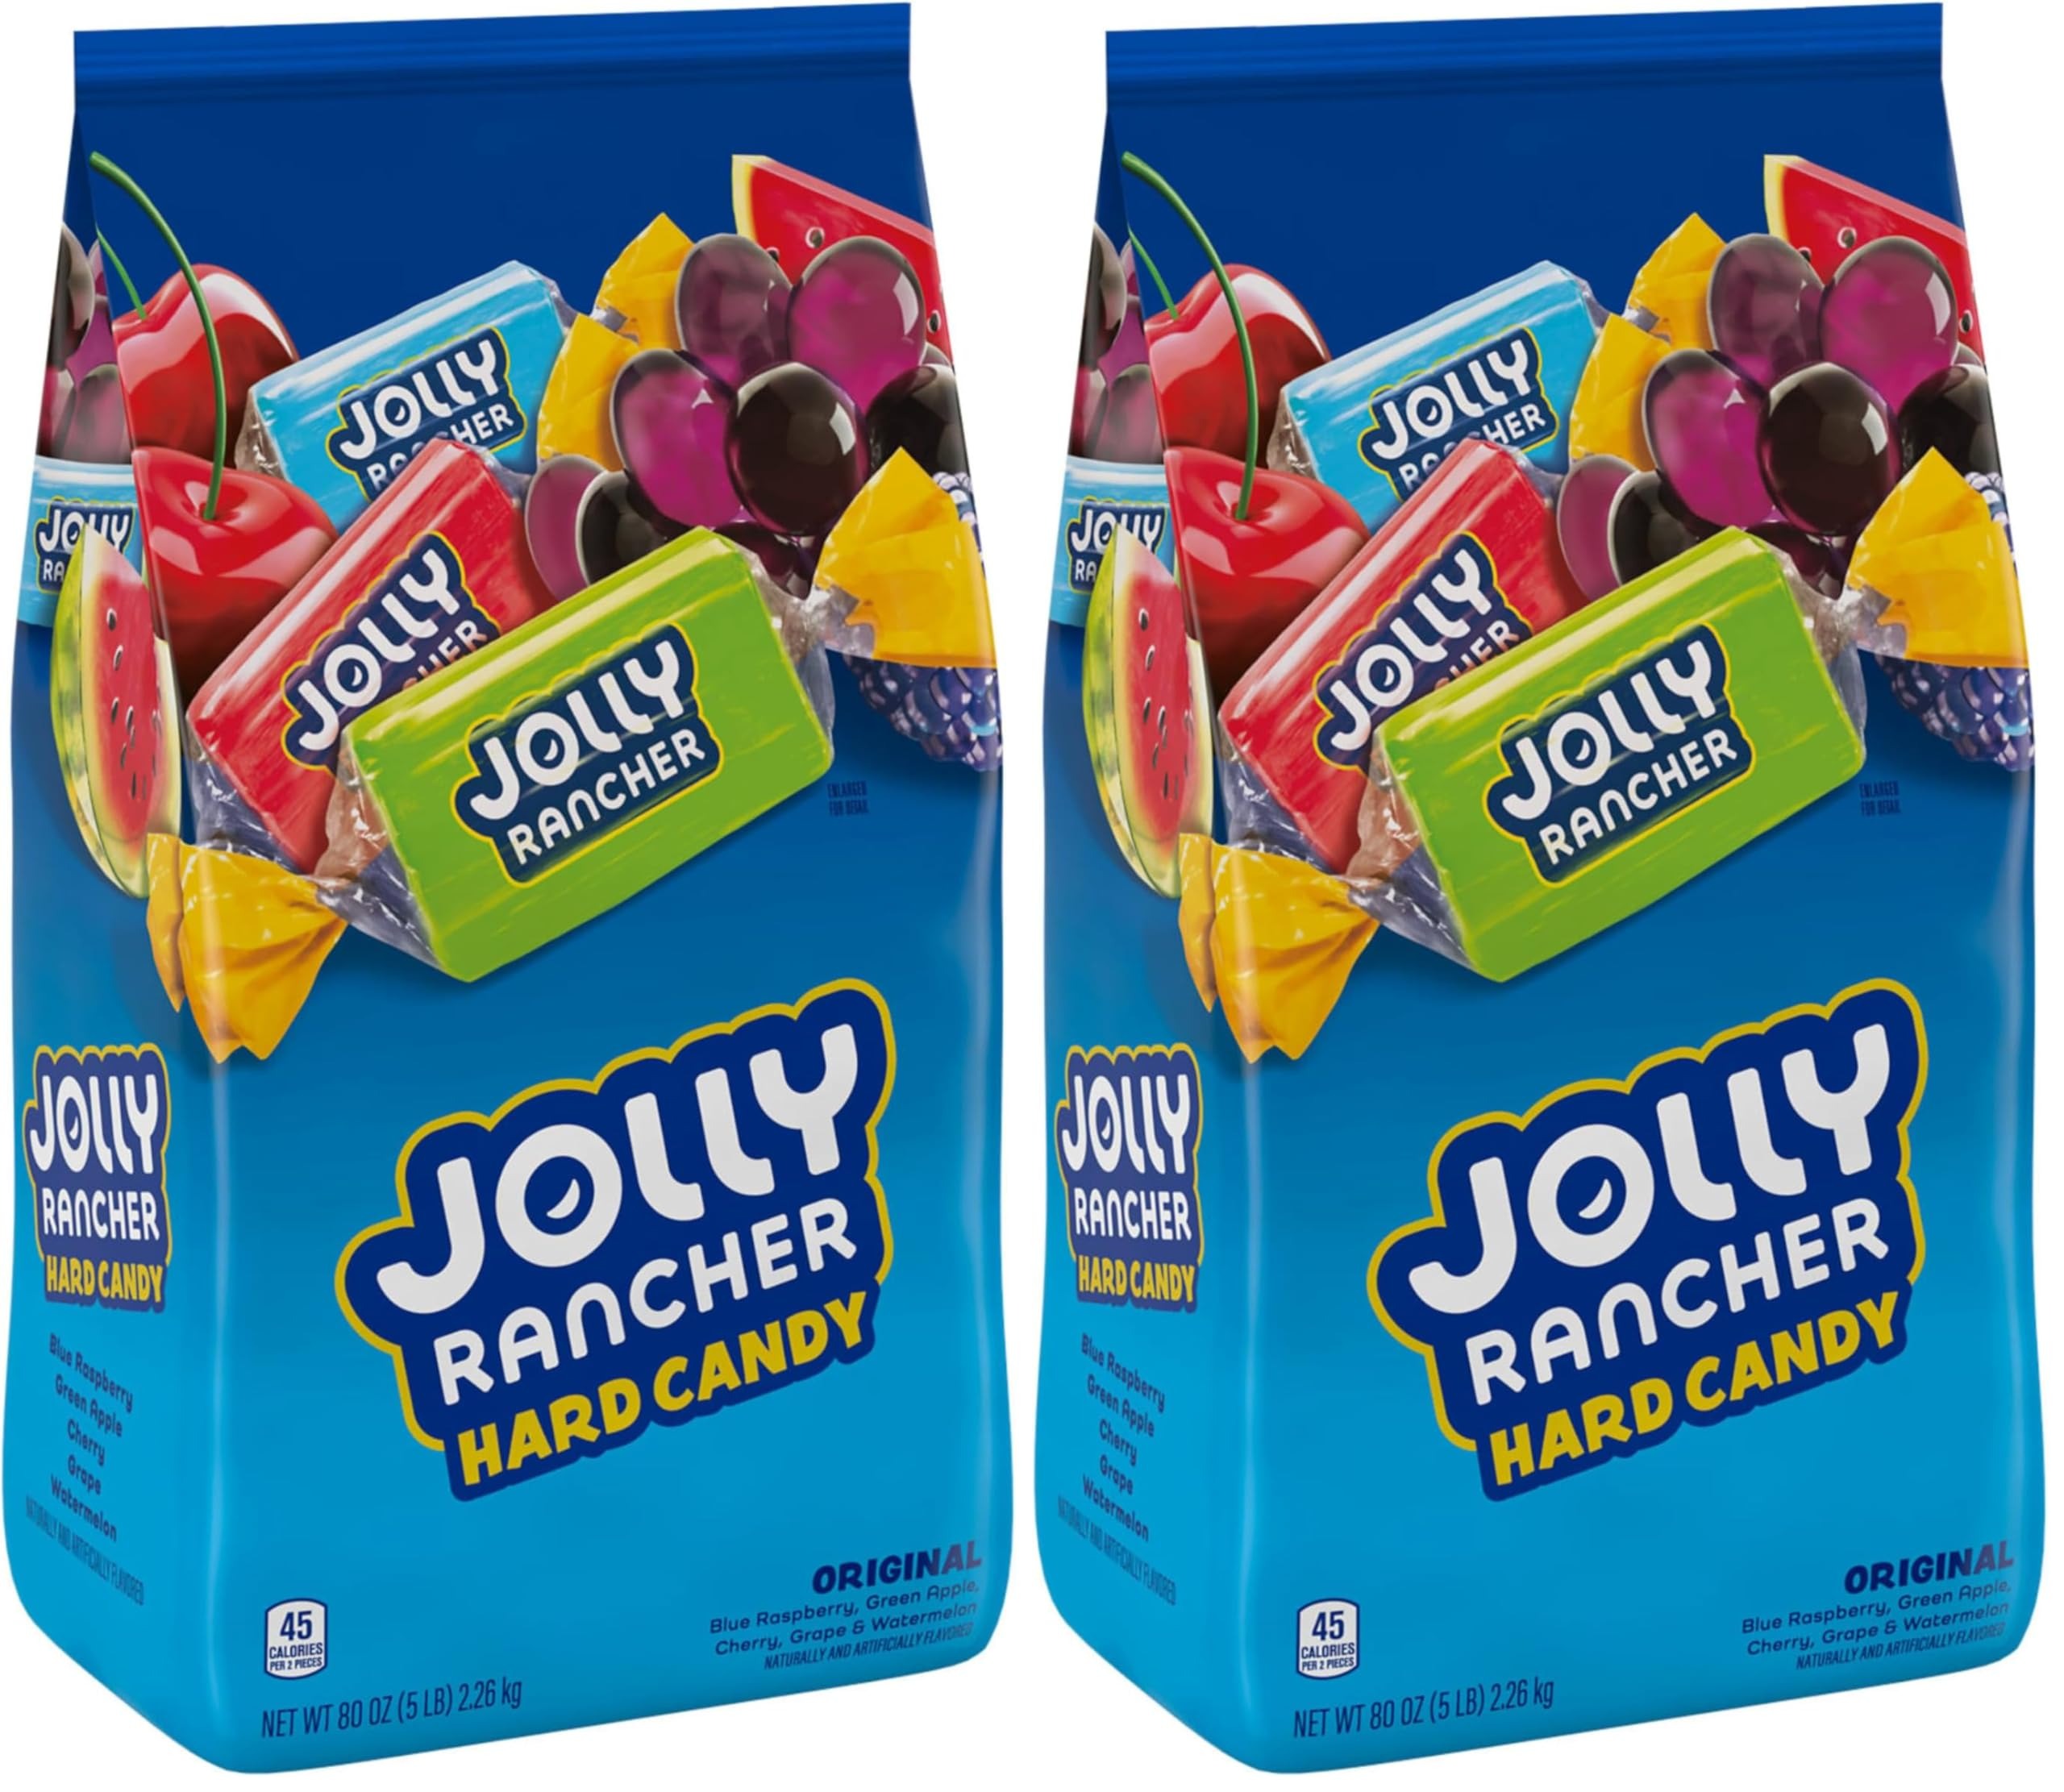
Item Name: JOLLY RANCHER Assorted Fruit Flavored, Hard Candy Bulk Bag, 5 lb (360 Pieces) (Pack of 2)
Bullet Point 1: The information below is per-pack only
Bullet Point 2: Contains one (1) 5-pound bulk bag of JOLLY RANCHER Assorted Fruit Flavored Hard Candy
Bullet Point 3: Long-lasting hard candy you can take with you on the go, to work, on snack breaks and back home again at the end of the day
Bullet Point 4: Fruit flavored hard candy individually wrapped for convenience and exceptional freshness to the last piece
Bullet Point 5: Perfect for Pride month, graduation and wedding seasons, fundraising events, back to school preparation, 4th of July bashes, birthday parties and Mother and Father's Day celebrations
Bullet Point 6: Add some color to your Easter baskets and egg hunts this year with fruity Easter treats good enough to be straight from the Easter Bunny
Value: 160.0
Unit: Ounce

Price: 14.99